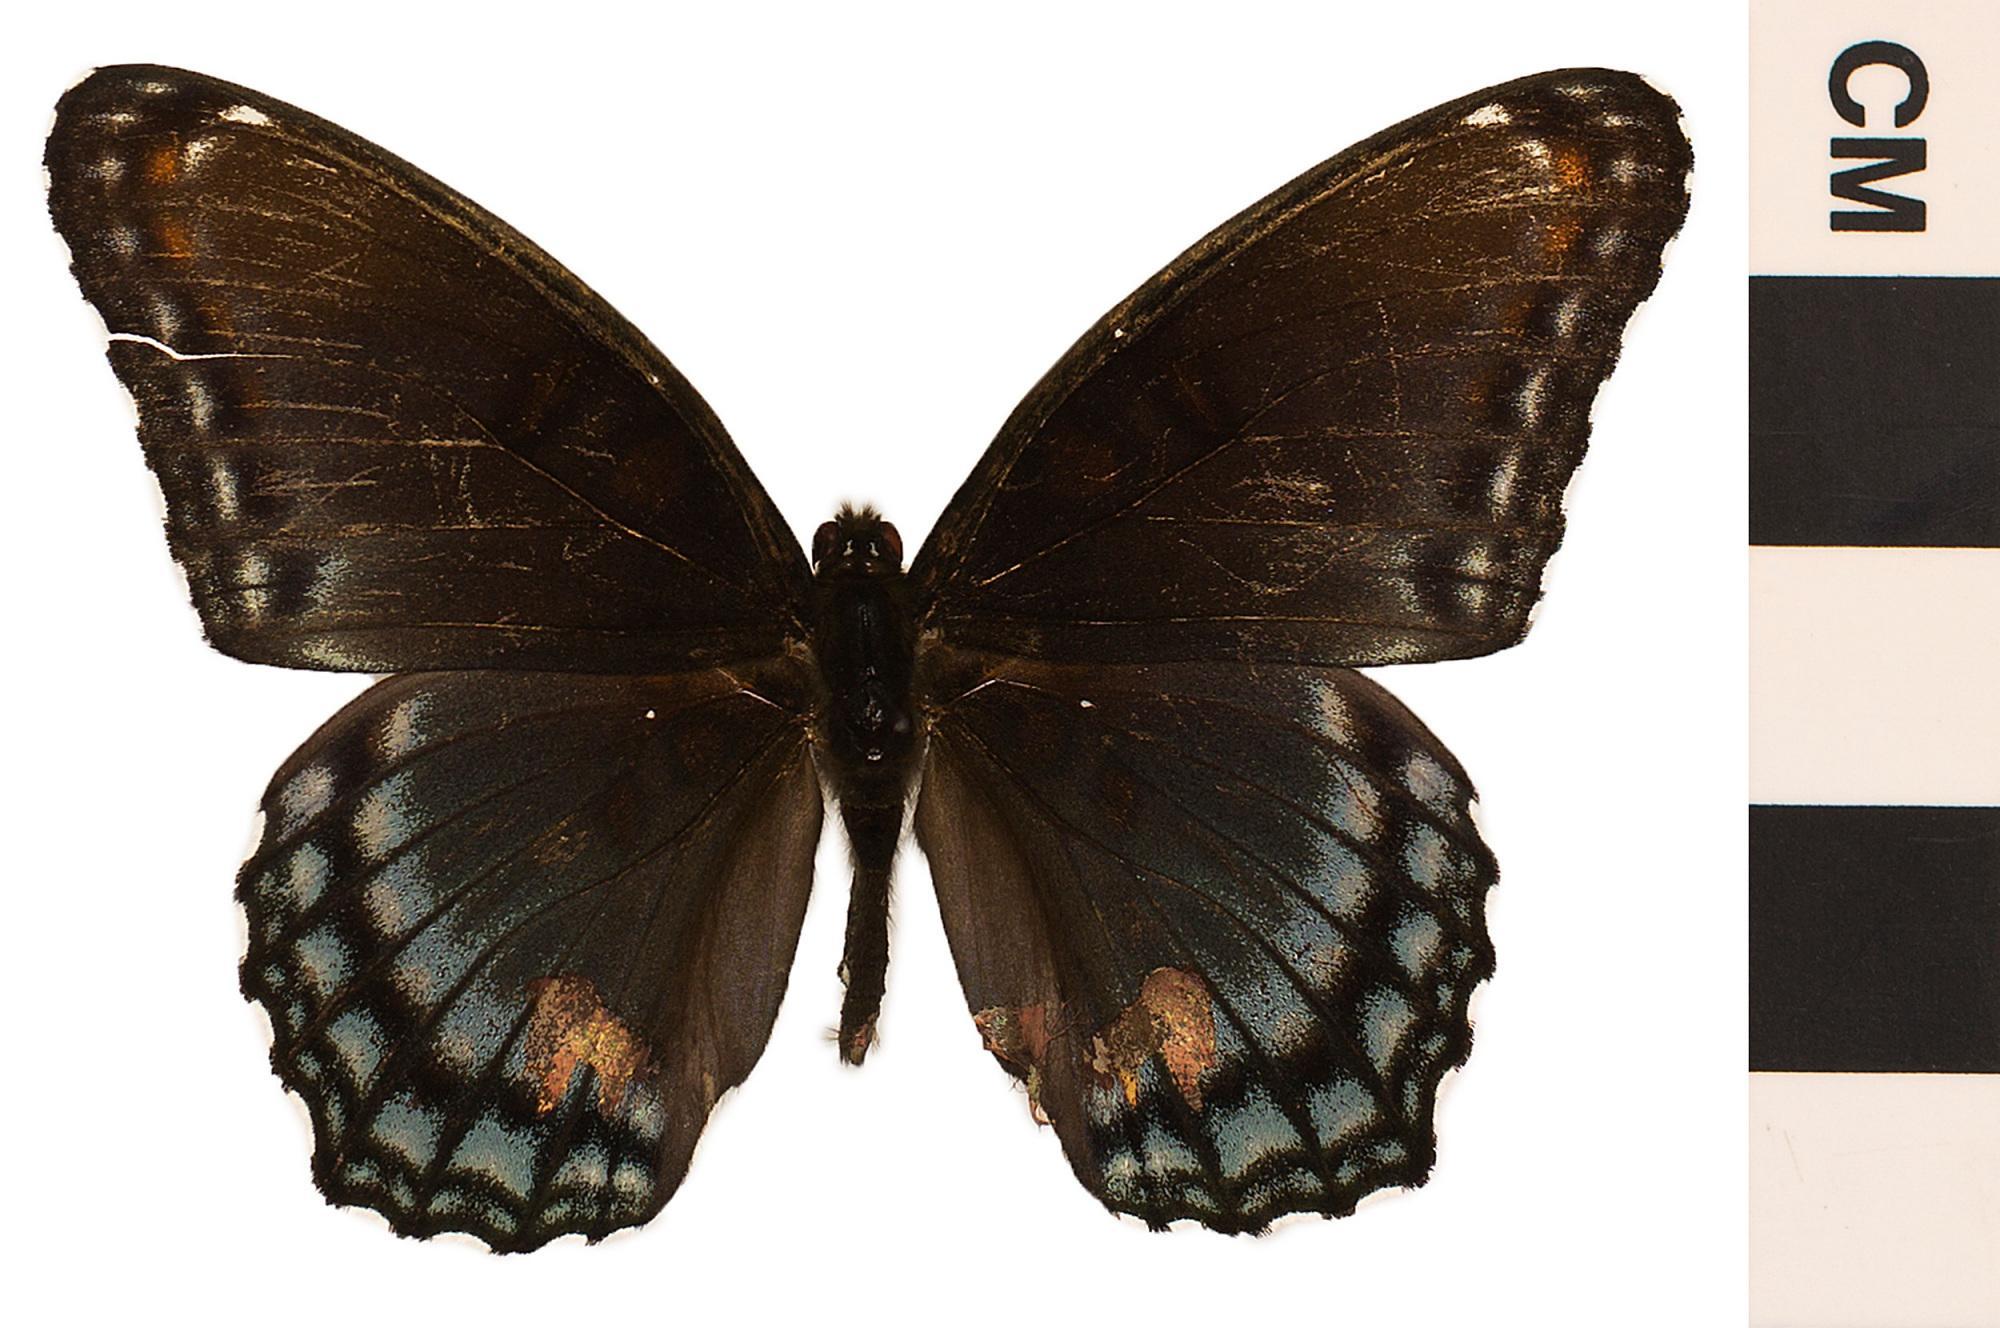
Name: White Admiral
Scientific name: Limenitis arthemis
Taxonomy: Animalia, Arthropoda, Hexapoda, Insecta, Lepidoptera, Nymphalidae, Limenitidinae
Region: US Mid Atlantic (PA, NJ, MD, DE, DC, VA, WV)
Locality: UMBC, North America, United States, Maryland, Baltimore County
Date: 1978